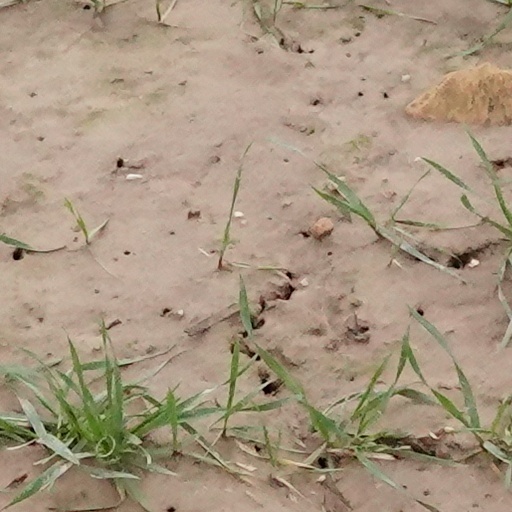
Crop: wheat